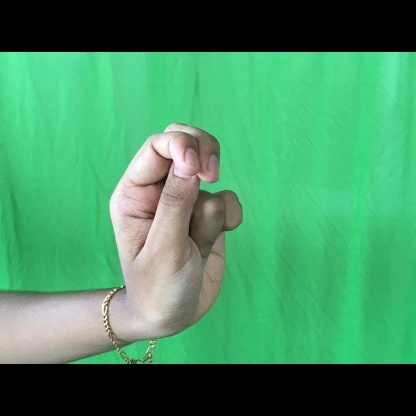
Mudra: Katakamukha